Zengamina

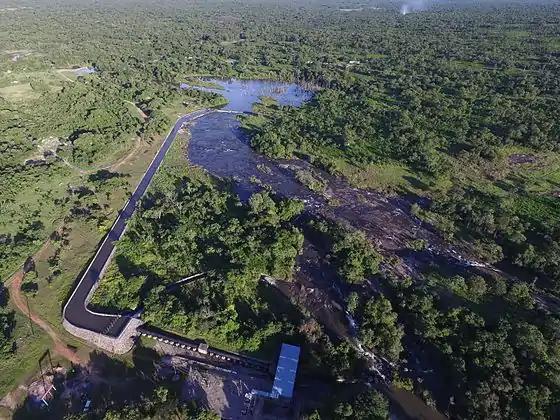

Zengamina is a small hydroelectric power generation plant near Kalene Hill, Ikelenge District in northwestern Zambia. It was built between 2004 and 2008 at a cost of about $3 million, or $4,285 per kilowatt of power.